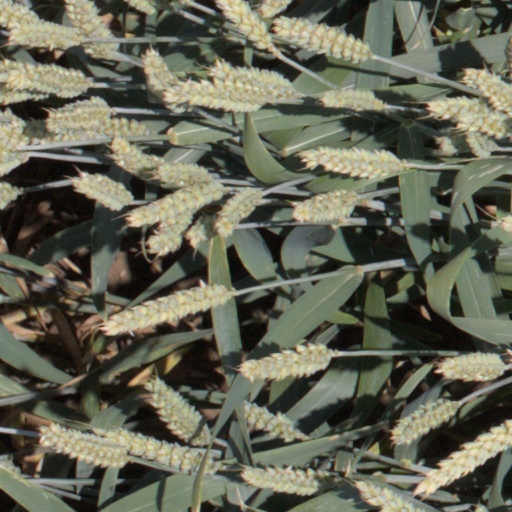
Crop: wheat